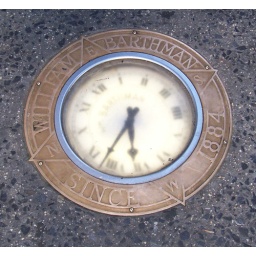
The clock is in the sidewalk at this busy intersection. If I recall the glass is supposed to be replaced yearly.